ArtRave

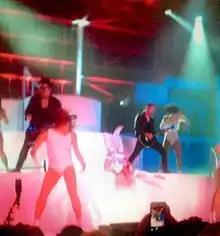
Gaga performing on ArtRave

Following the press conference, Gaga performed a live-streamed concert that included songs from "Artpop". She appeared at 12:45 a.m., more than an hour after her expected start time of 11:30 p.m. Traffic overload to the music video website Vevo, which had exclusive rights to broadcast the concert portion of the event, was given as the reason for her delay. Following the site's crash, Gaga tweeted, "We're working on fixing the Livestream, there's A LOT of traffic. If Vevo does not work in your territory, fear not, we're posting video." Subsequently, she posted of her fans: "Only little monsters can crash Vevo. *face palm*." The live broadcast was available on-demand through various Vevo platforms in the: United States, Australia, Brazil, Canada, France, Germany, Ireland, Italy, The Netherlands, New Zealand, Poland, Spain, and the United Kingdom. Immediately following the initial broadcast, which began at 11:30 p.m. on November 10, the event was rebroadcast continuously for 48 hours.